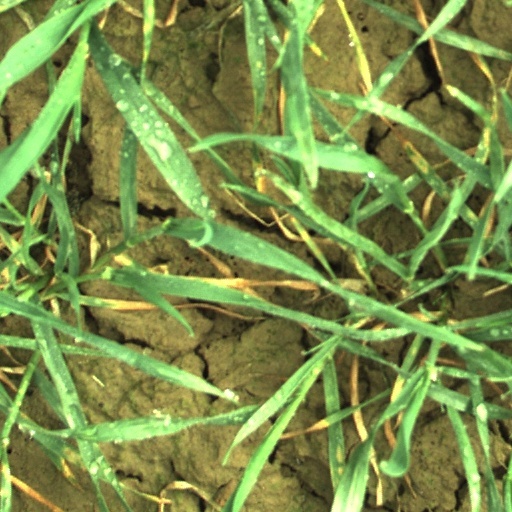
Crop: wheat